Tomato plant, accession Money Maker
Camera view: bottom (45 deg); turntable rotation: 270 degrees
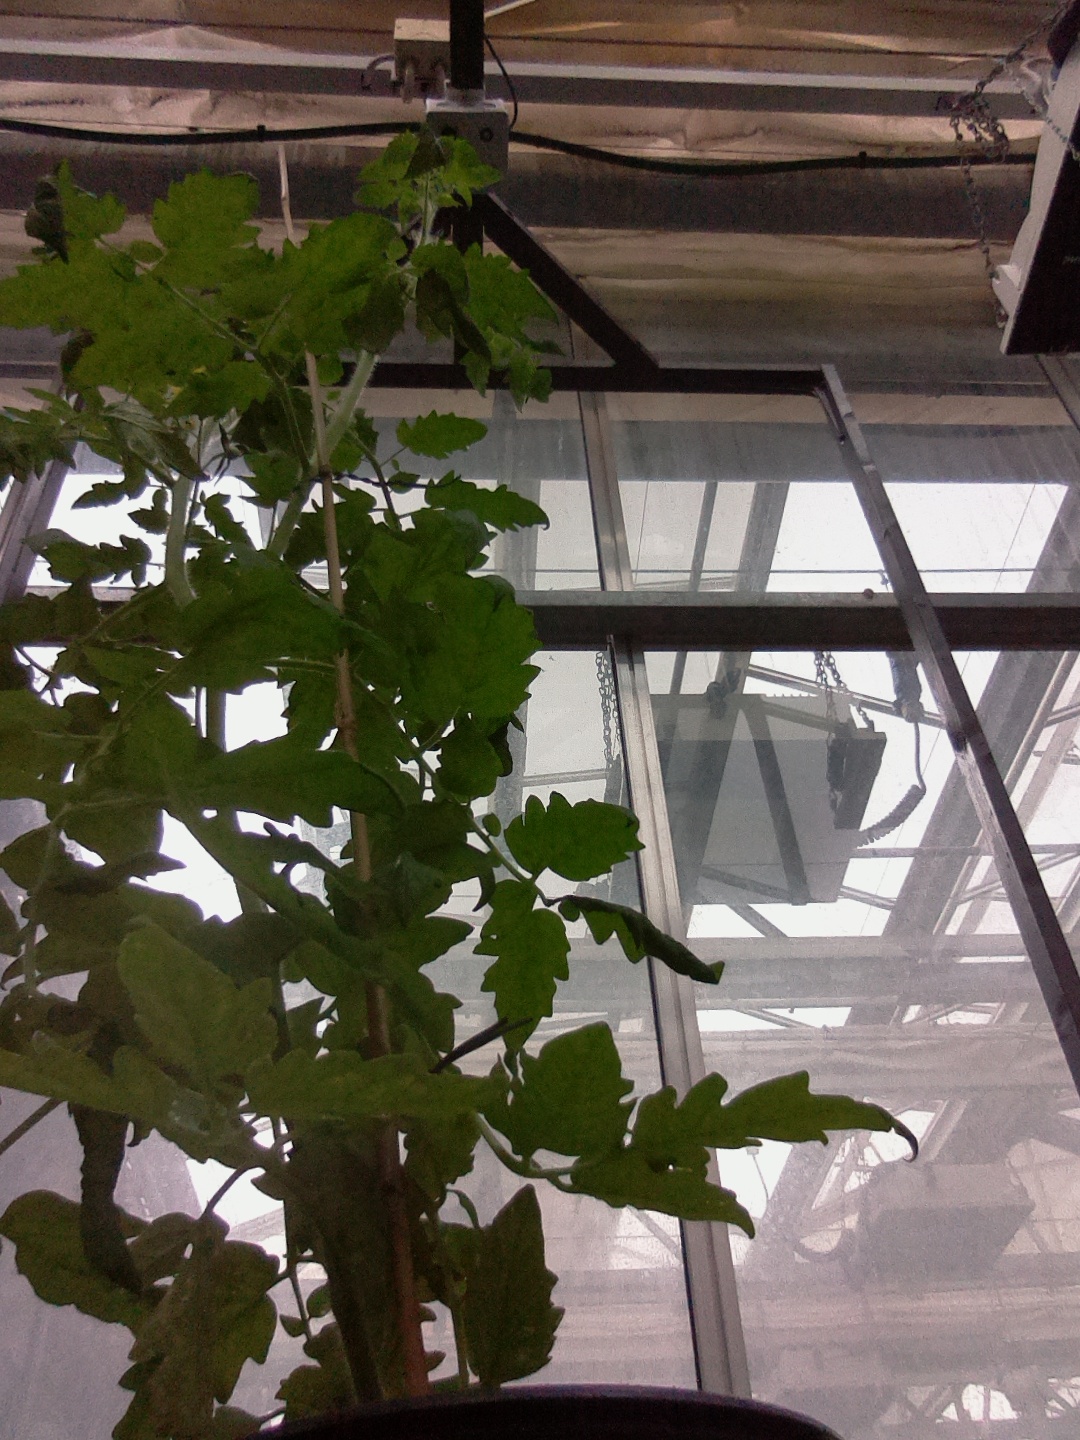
BBCH growth stage 59: 9 or more inflorescences visible